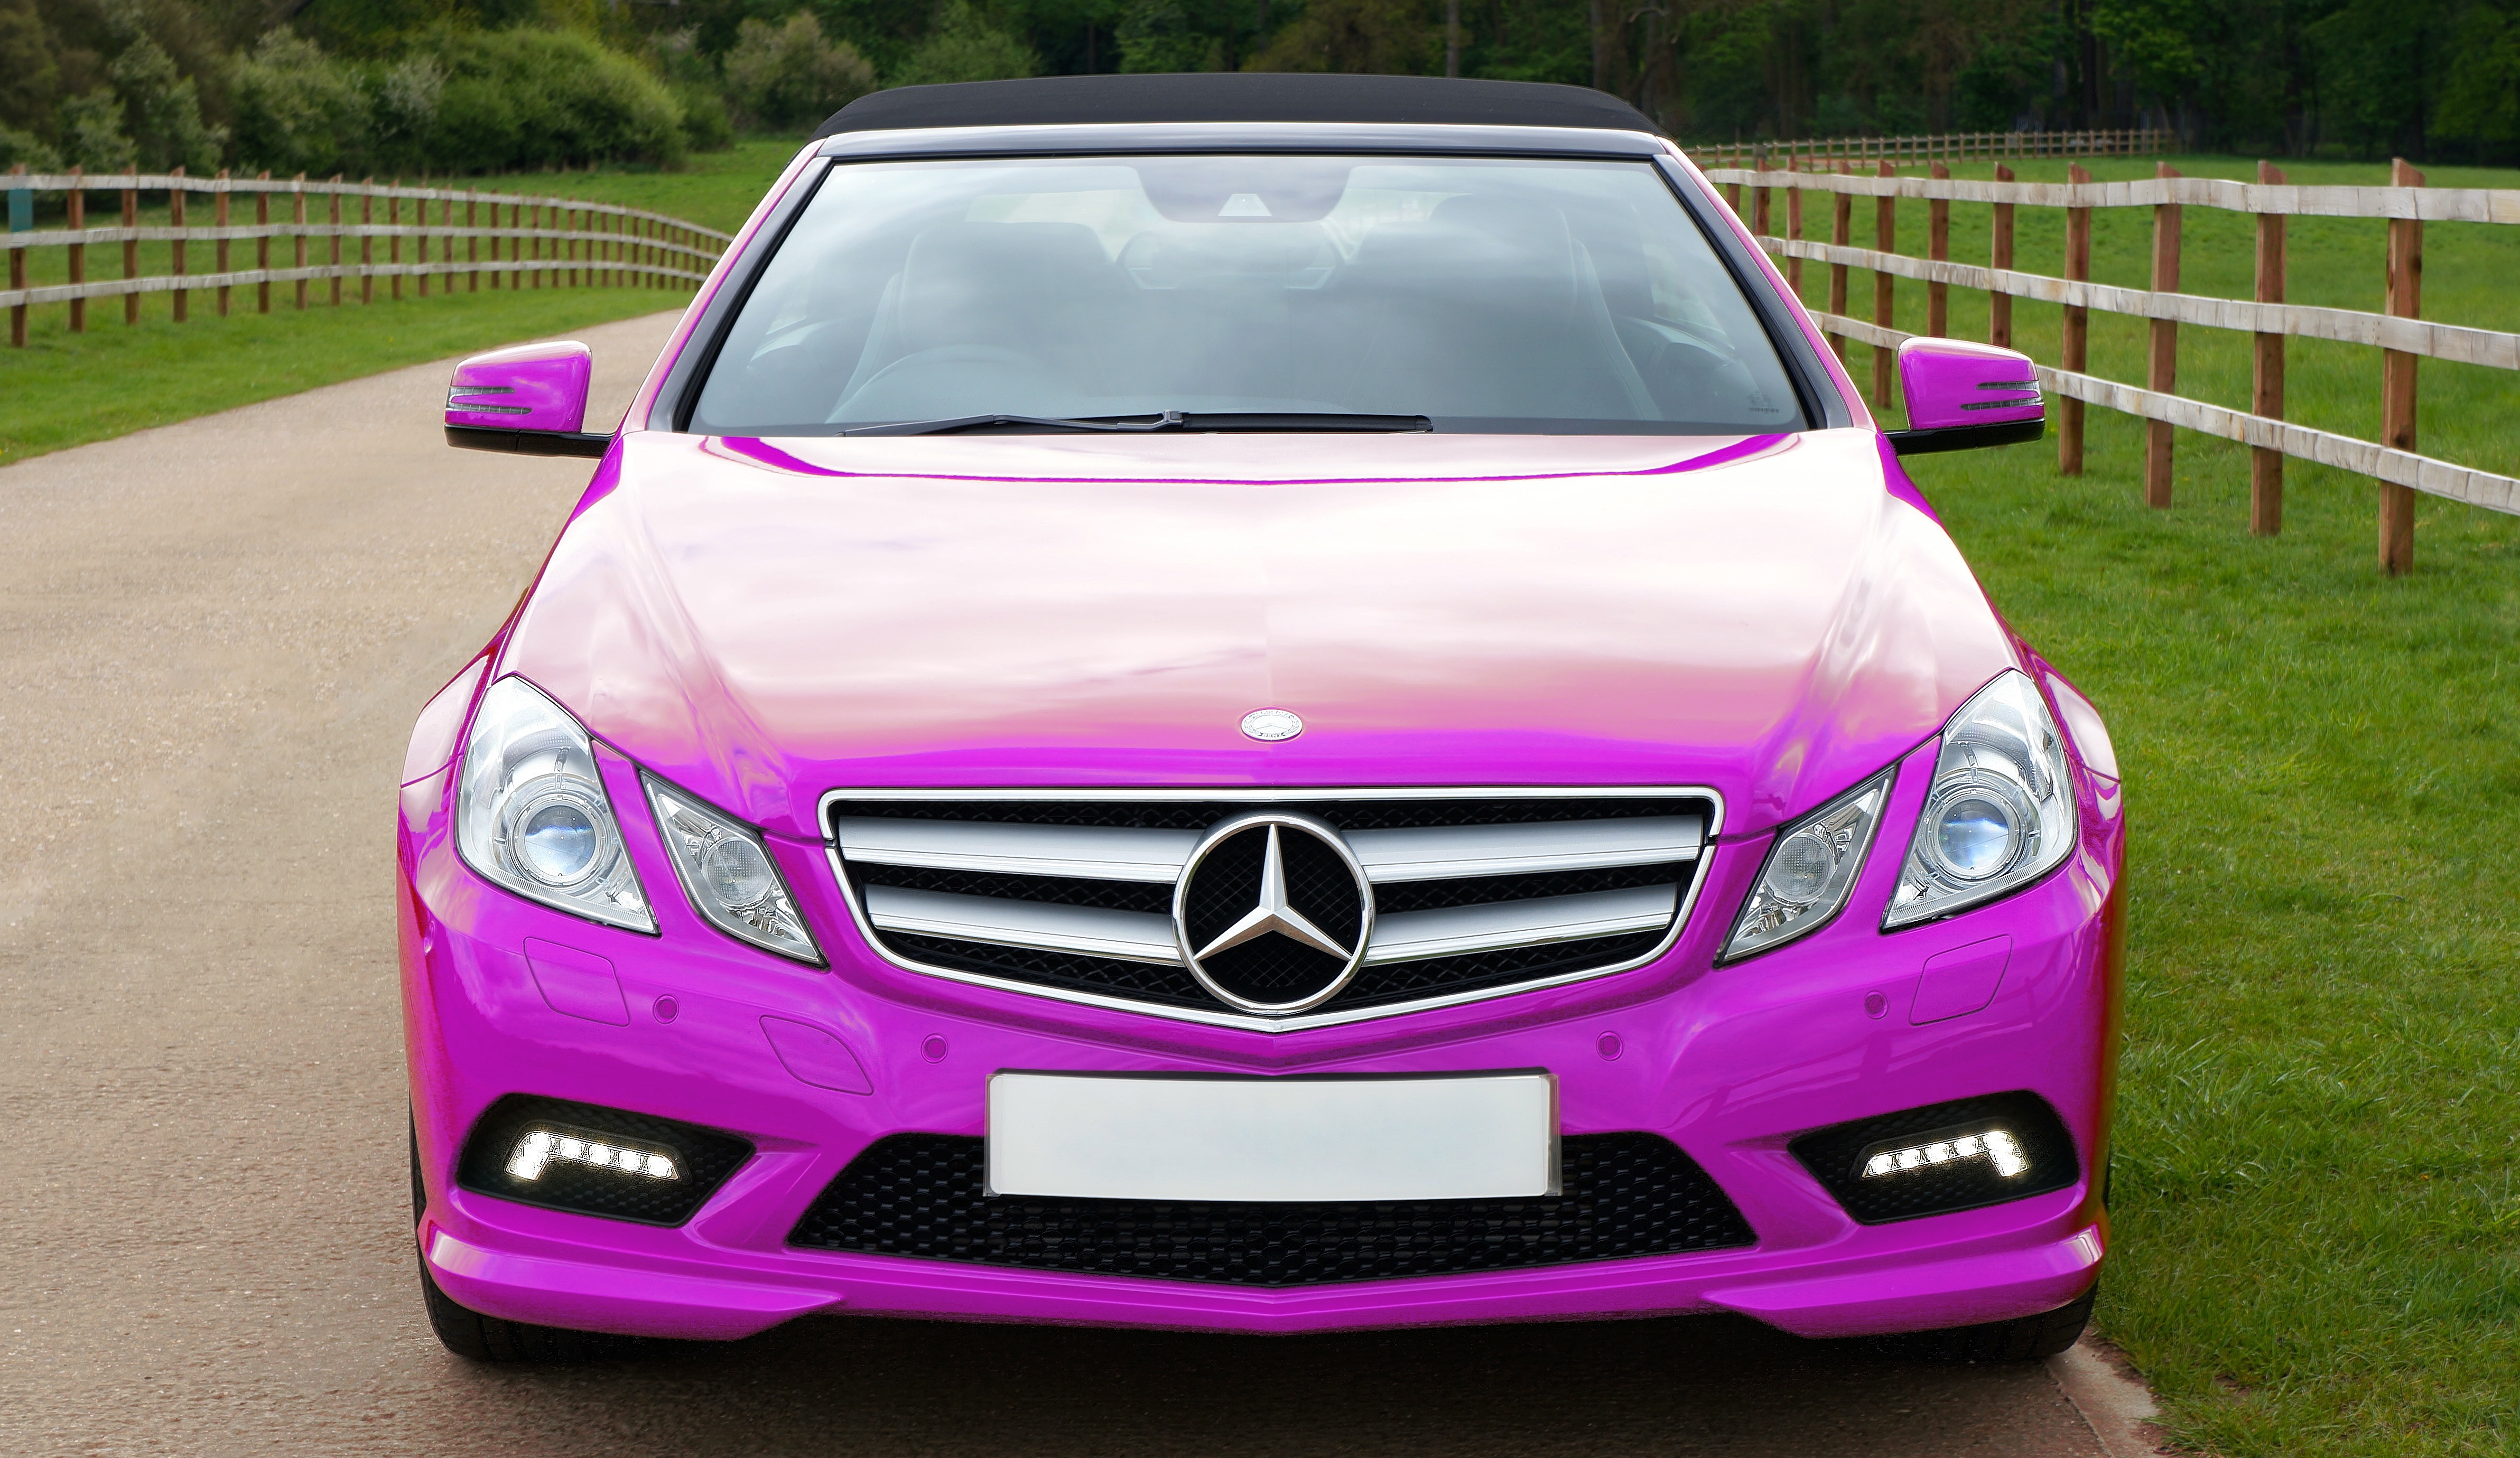
technology, car, vintage, wheel, automobile, transportation, transport, vehicle, drive, auto, machine, pink, modern, automotive, bumper, luxury, design, motor, sedan, style, elegant, mercedes, classic, convertible, edition, mercedes benz, benz, alloy, showroom, land vehicle, automobile make, automotive exterior, compact car, automotive design, luxury vehicle, executive car, mercedes benz e class, mercedes benz a class, mercedes benz w212